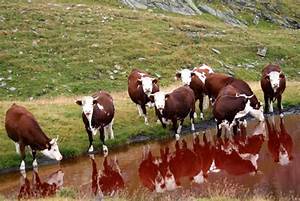
Label: mucca